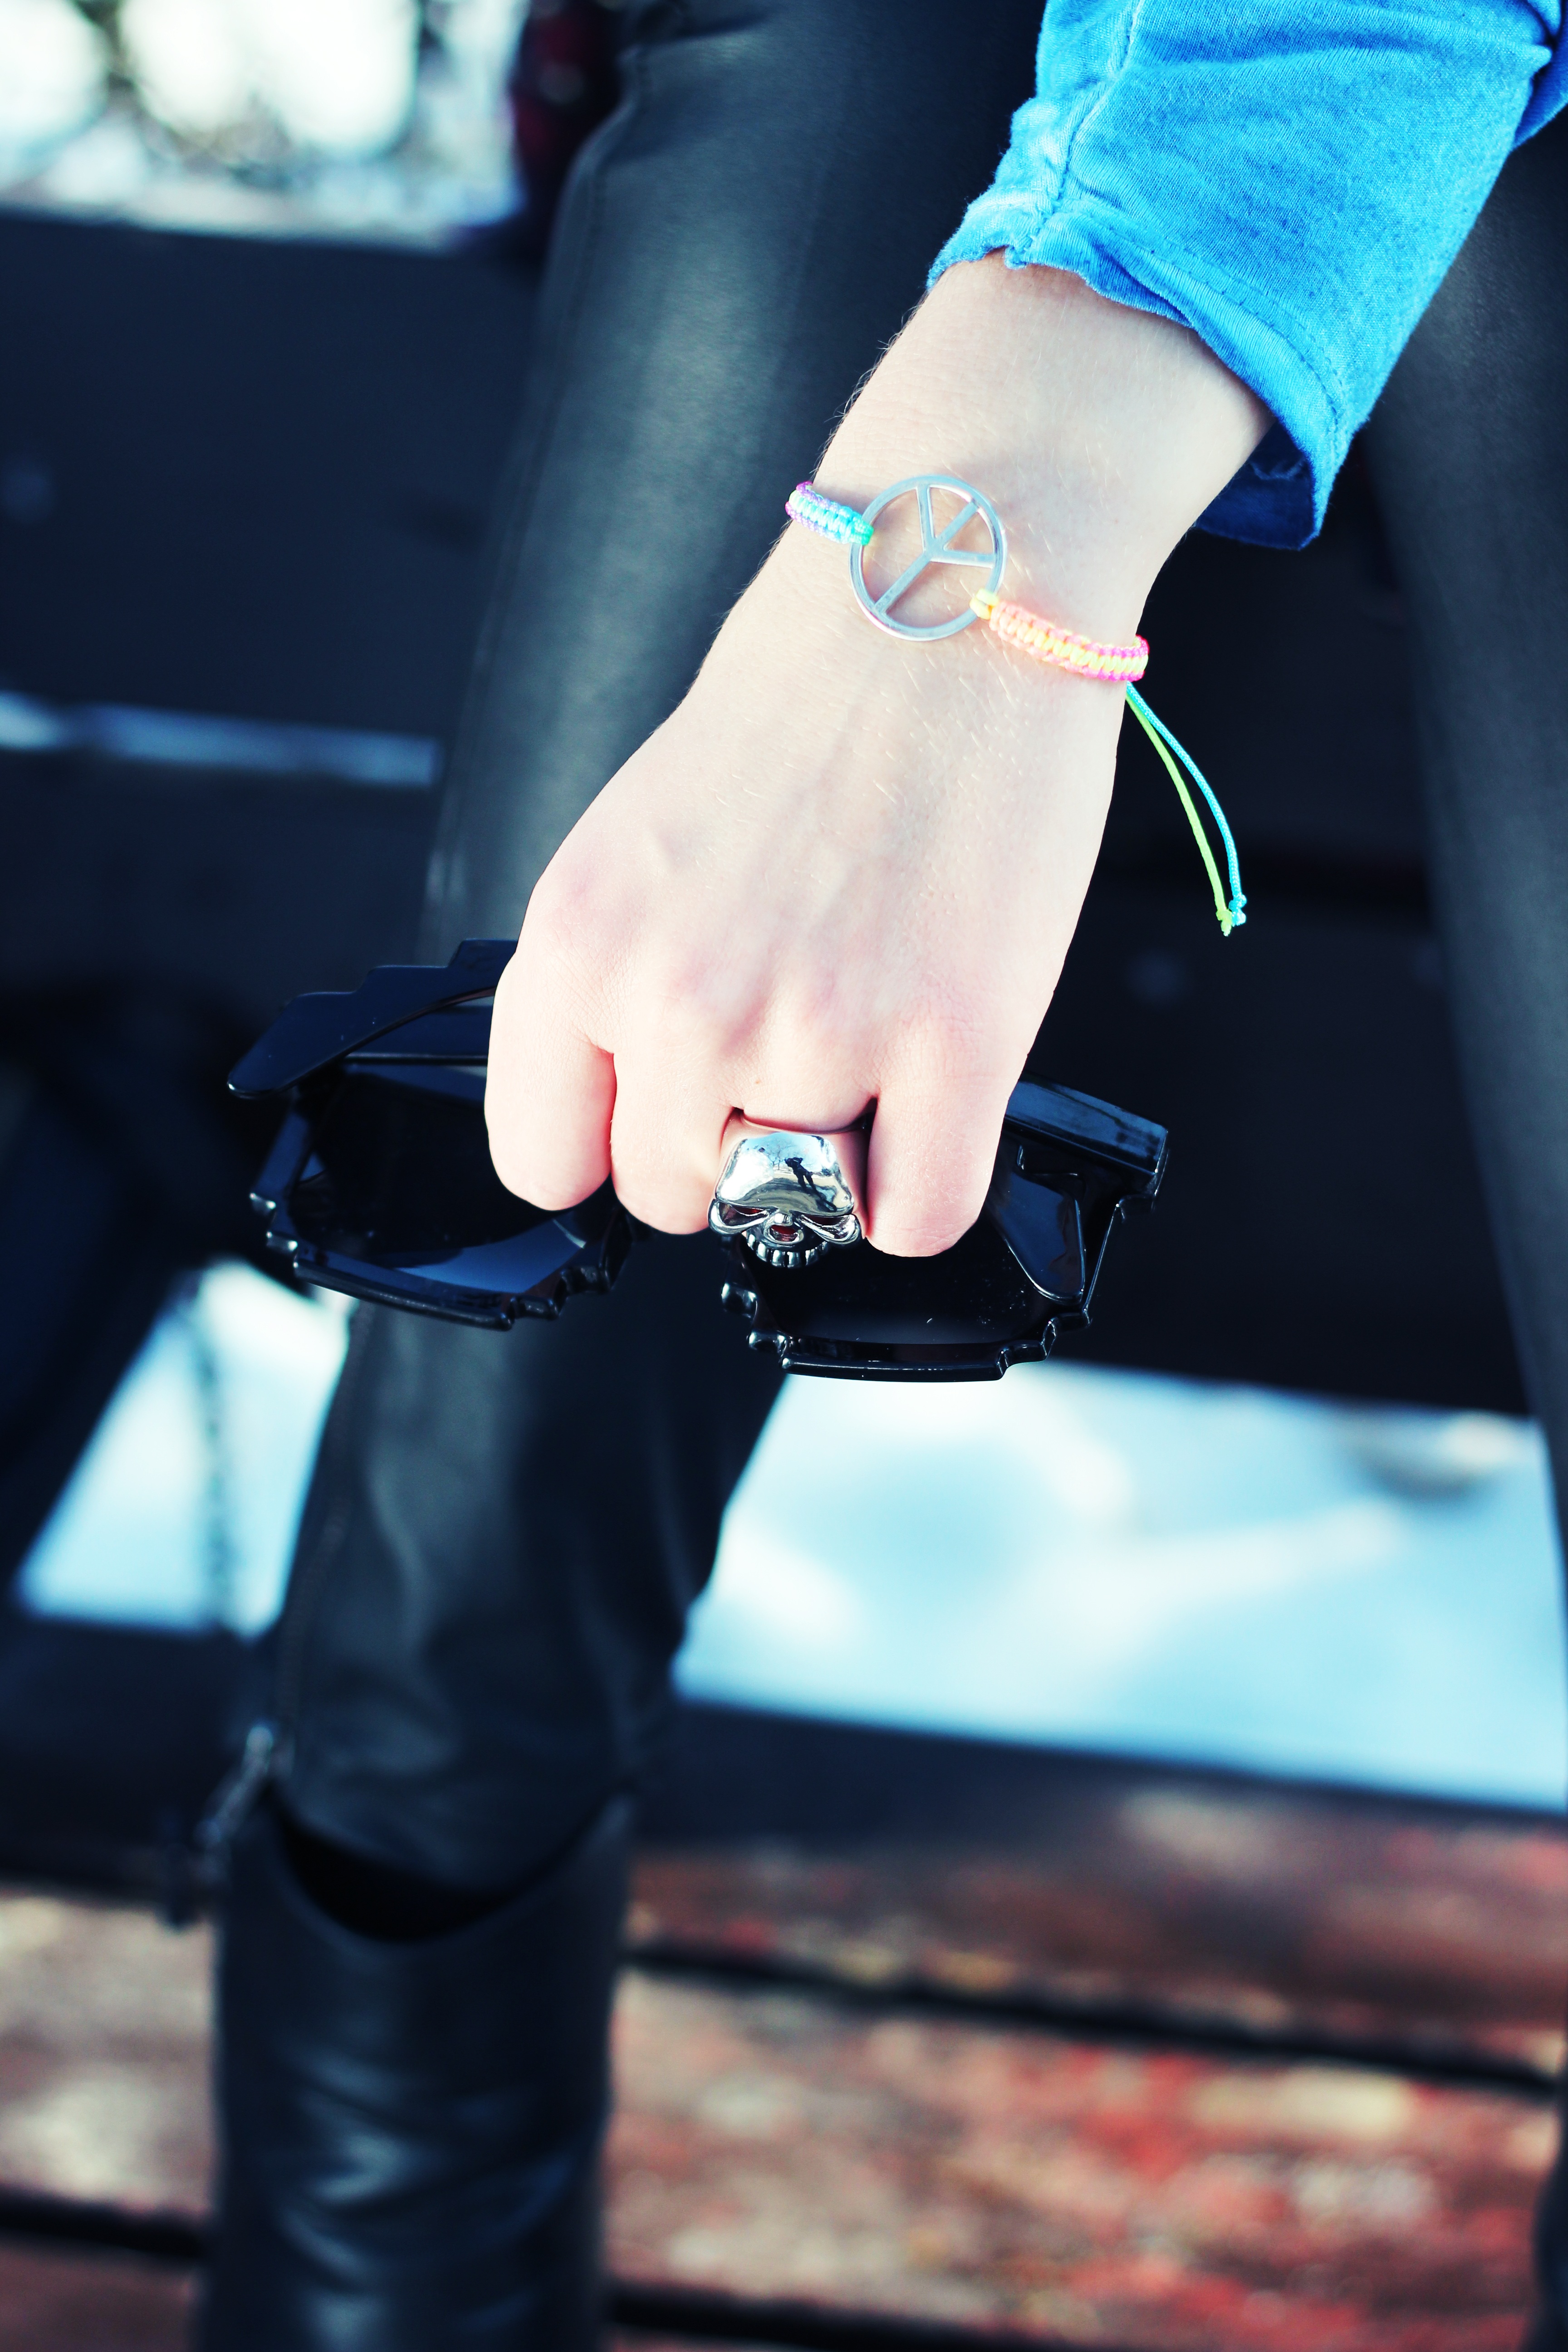
hand, ring, leg, spring, color, peace, fashion, blue, clothing, black, lady, jewelry, jewellery, dress, hands, sunglasses, footwear, beauty, symbols, sense